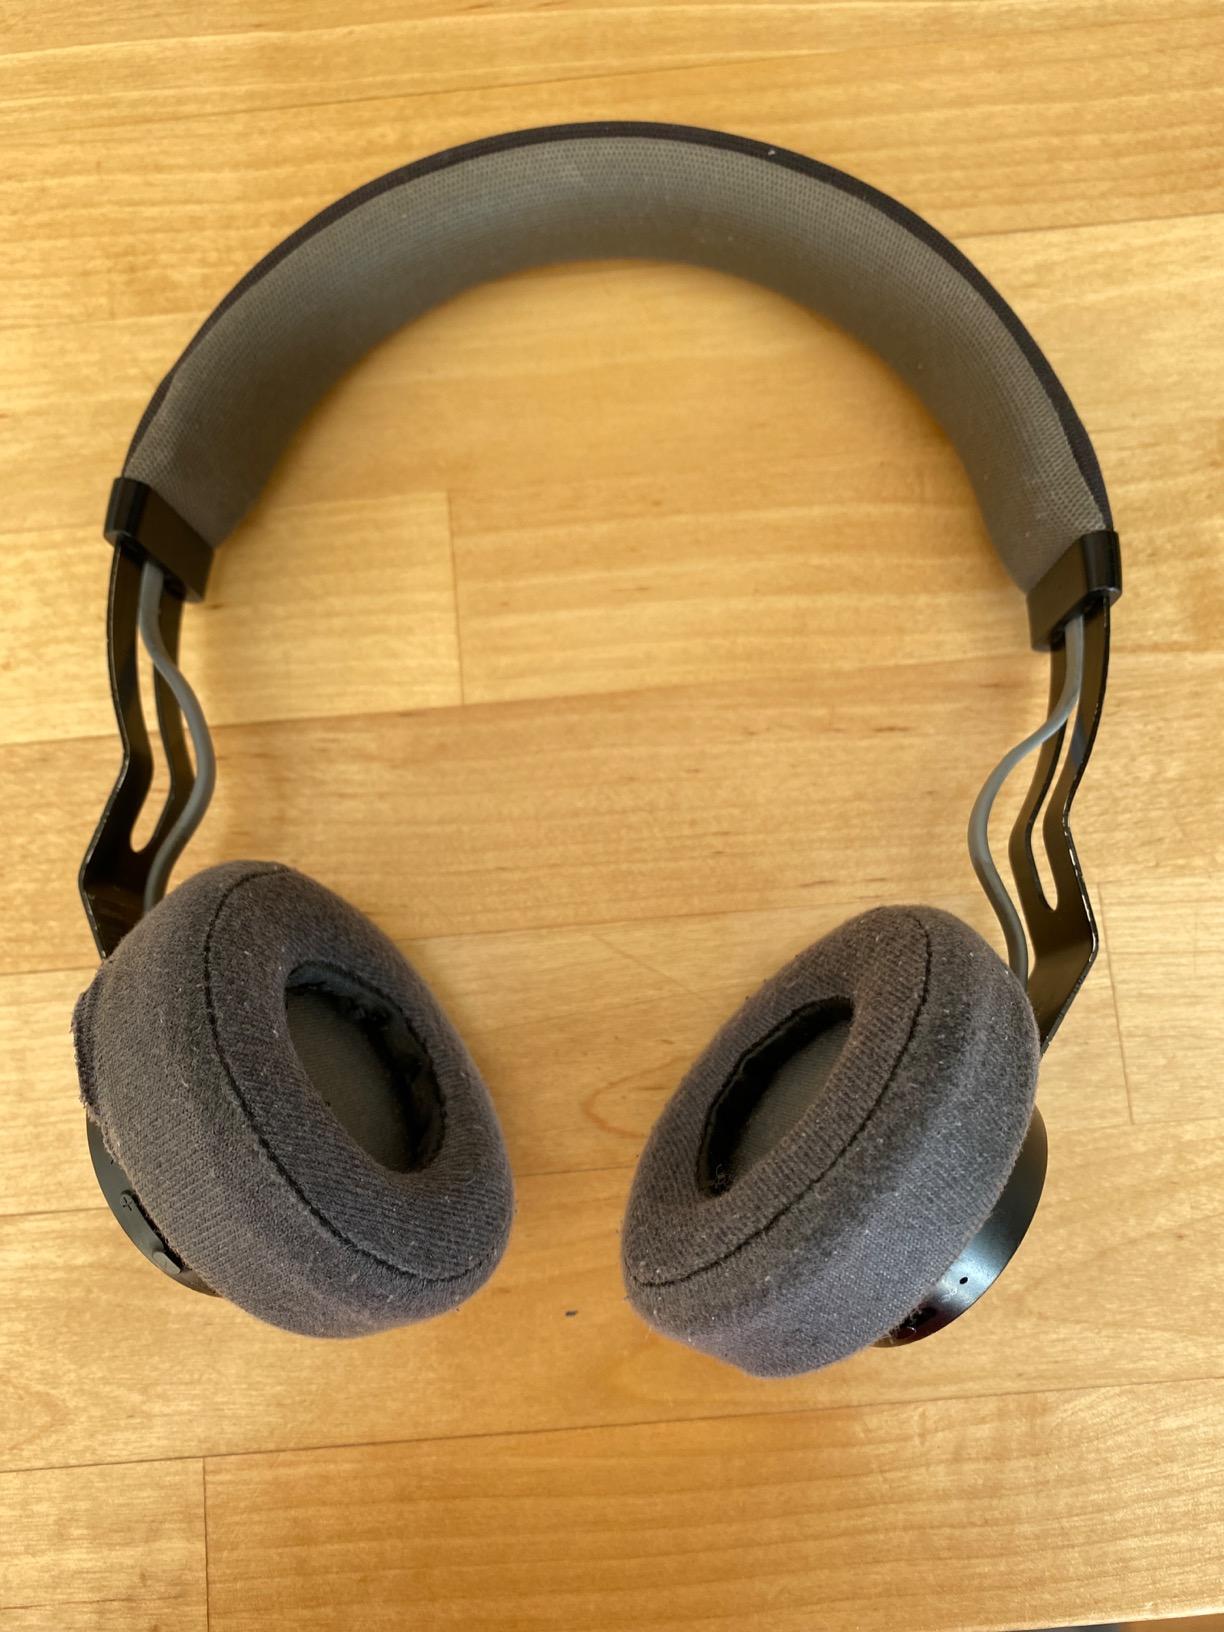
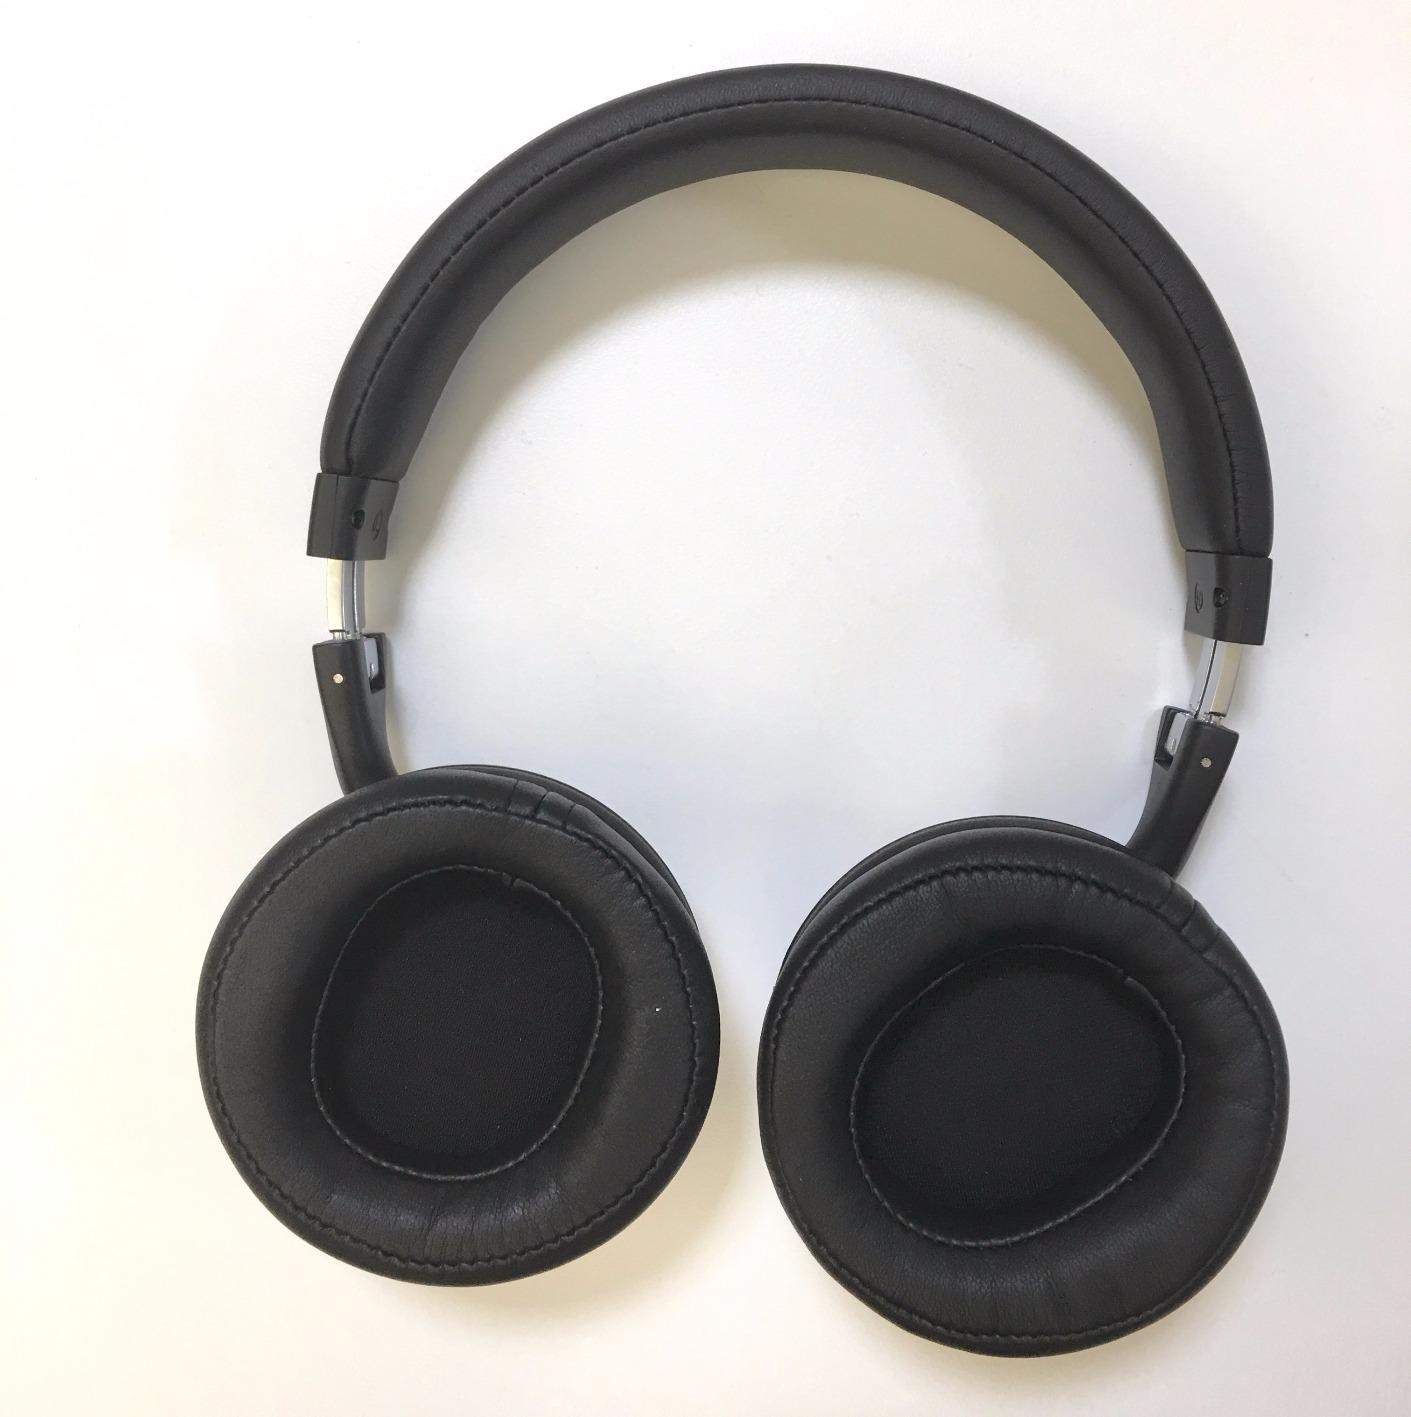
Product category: headphones
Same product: no